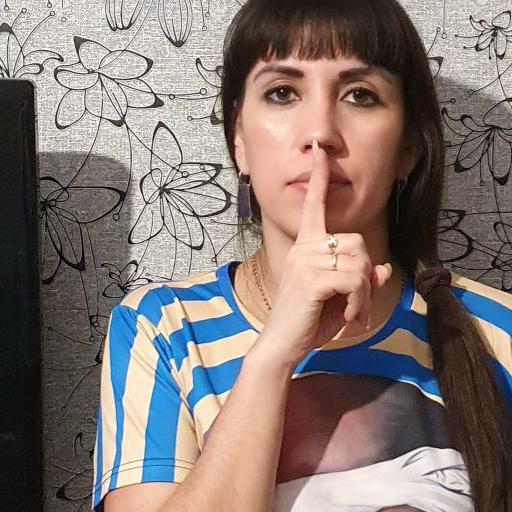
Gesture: mute